Khangchenné

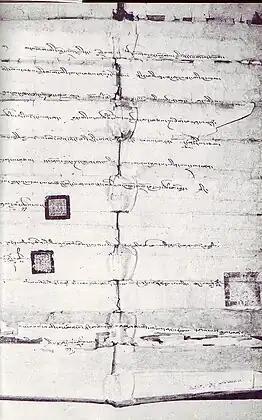
1725 Tibetan Legal Document of Khnagchene bSod-nams rgyal-po

After the Dzungar conquest, Khangchenné stayed in Ngari and began to interrupt the lines of communication between the Dzungars stationed in Tibet and their home base in Dzungaria. In 1719 he successfully attacked a troop of mounted Dzungar warriors who were about to bring some of Lhabzang Khan's old officers to Dzungaria. Together with the nobleman Pholhané he organized military resistance against the Dzungar. After almost three years, the unpopular Dzungar rule came to an end through a 1720 expedition launched by the Qing Kangxi Emperor. The puppet regent Tagtsepa was executed, the 7th Dalai Lama was brought to Lhasa, and a provisional government was formed by the occupants. Thanks to his great services against the Dzungars, Khangchenné was appointed head of a Tibetan cabinet or Kashag in 1721 on the orders of Kangxi. He thereby kept his own basis of power in Ngari. The old office of "desi" (regent) was abolished as it gathered too much power in one hand. Instead Khangchenné received the titles "Dai-ching Batur" and chairman of the cabinet. He was granted the Yardrokling estate for his personal support.